Teng Haiqing

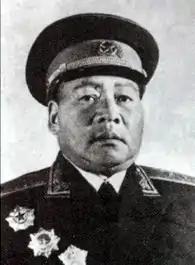
Teng in 1955

Teng Haiqing (March 2, 1909 – October 26, 1997) was a Chinese military officer and a politician. He was in charge of the massive purge in the Inner Mongolia incident.